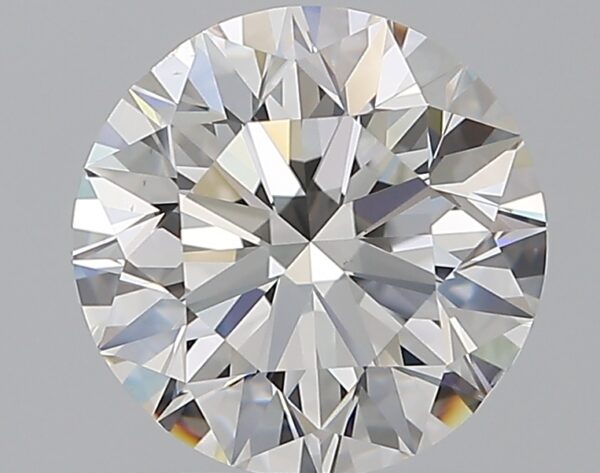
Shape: round
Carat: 2.5
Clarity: VS1
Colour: F
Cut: EX
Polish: EX
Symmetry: EX
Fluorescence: N
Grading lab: GIA
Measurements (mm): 8.59 x 8.64 x 5.41